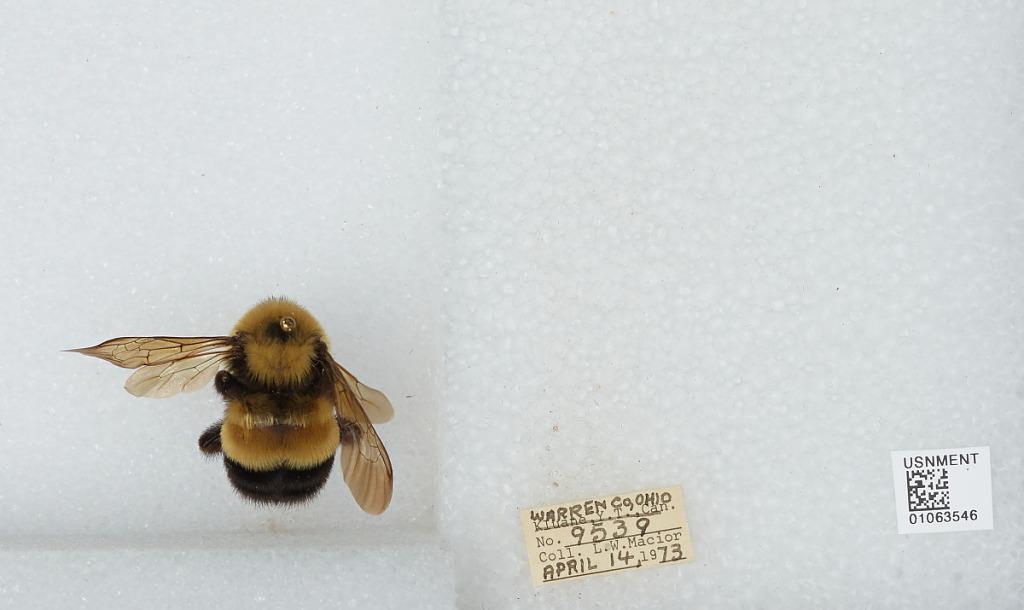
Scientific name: Bombus (Bombus) affinis Cresson
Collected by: L. Macior
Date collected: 1973-4-14
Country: United States
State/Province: Ohio
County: Warren
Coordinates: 39.4242, -84.1856